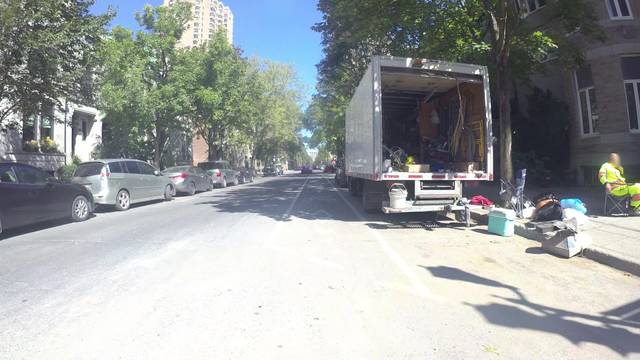
Region: Canada
Coordinates: 45.509, -73.577